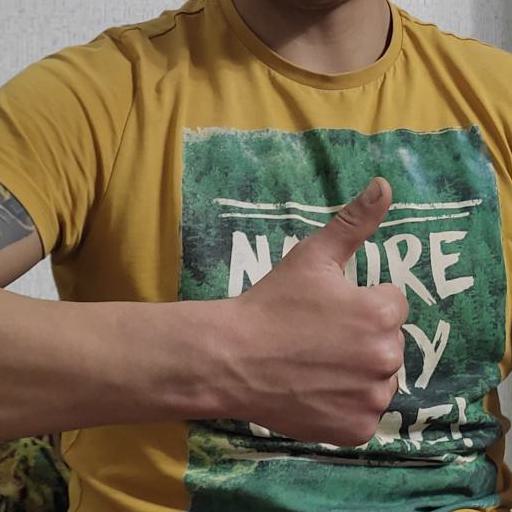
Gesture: like